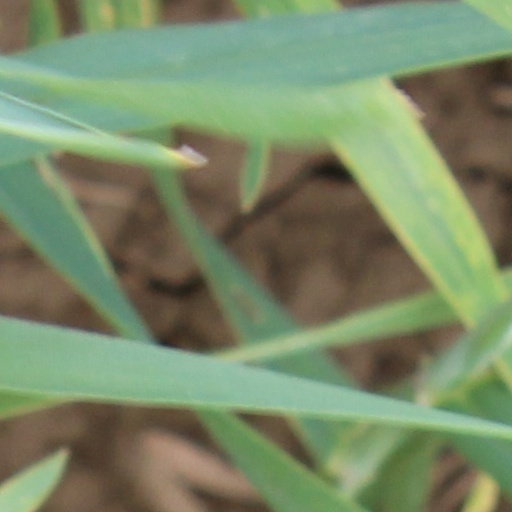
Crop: wheat